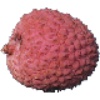
Label: Lychee 1